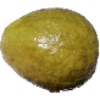
Label: Guava 1